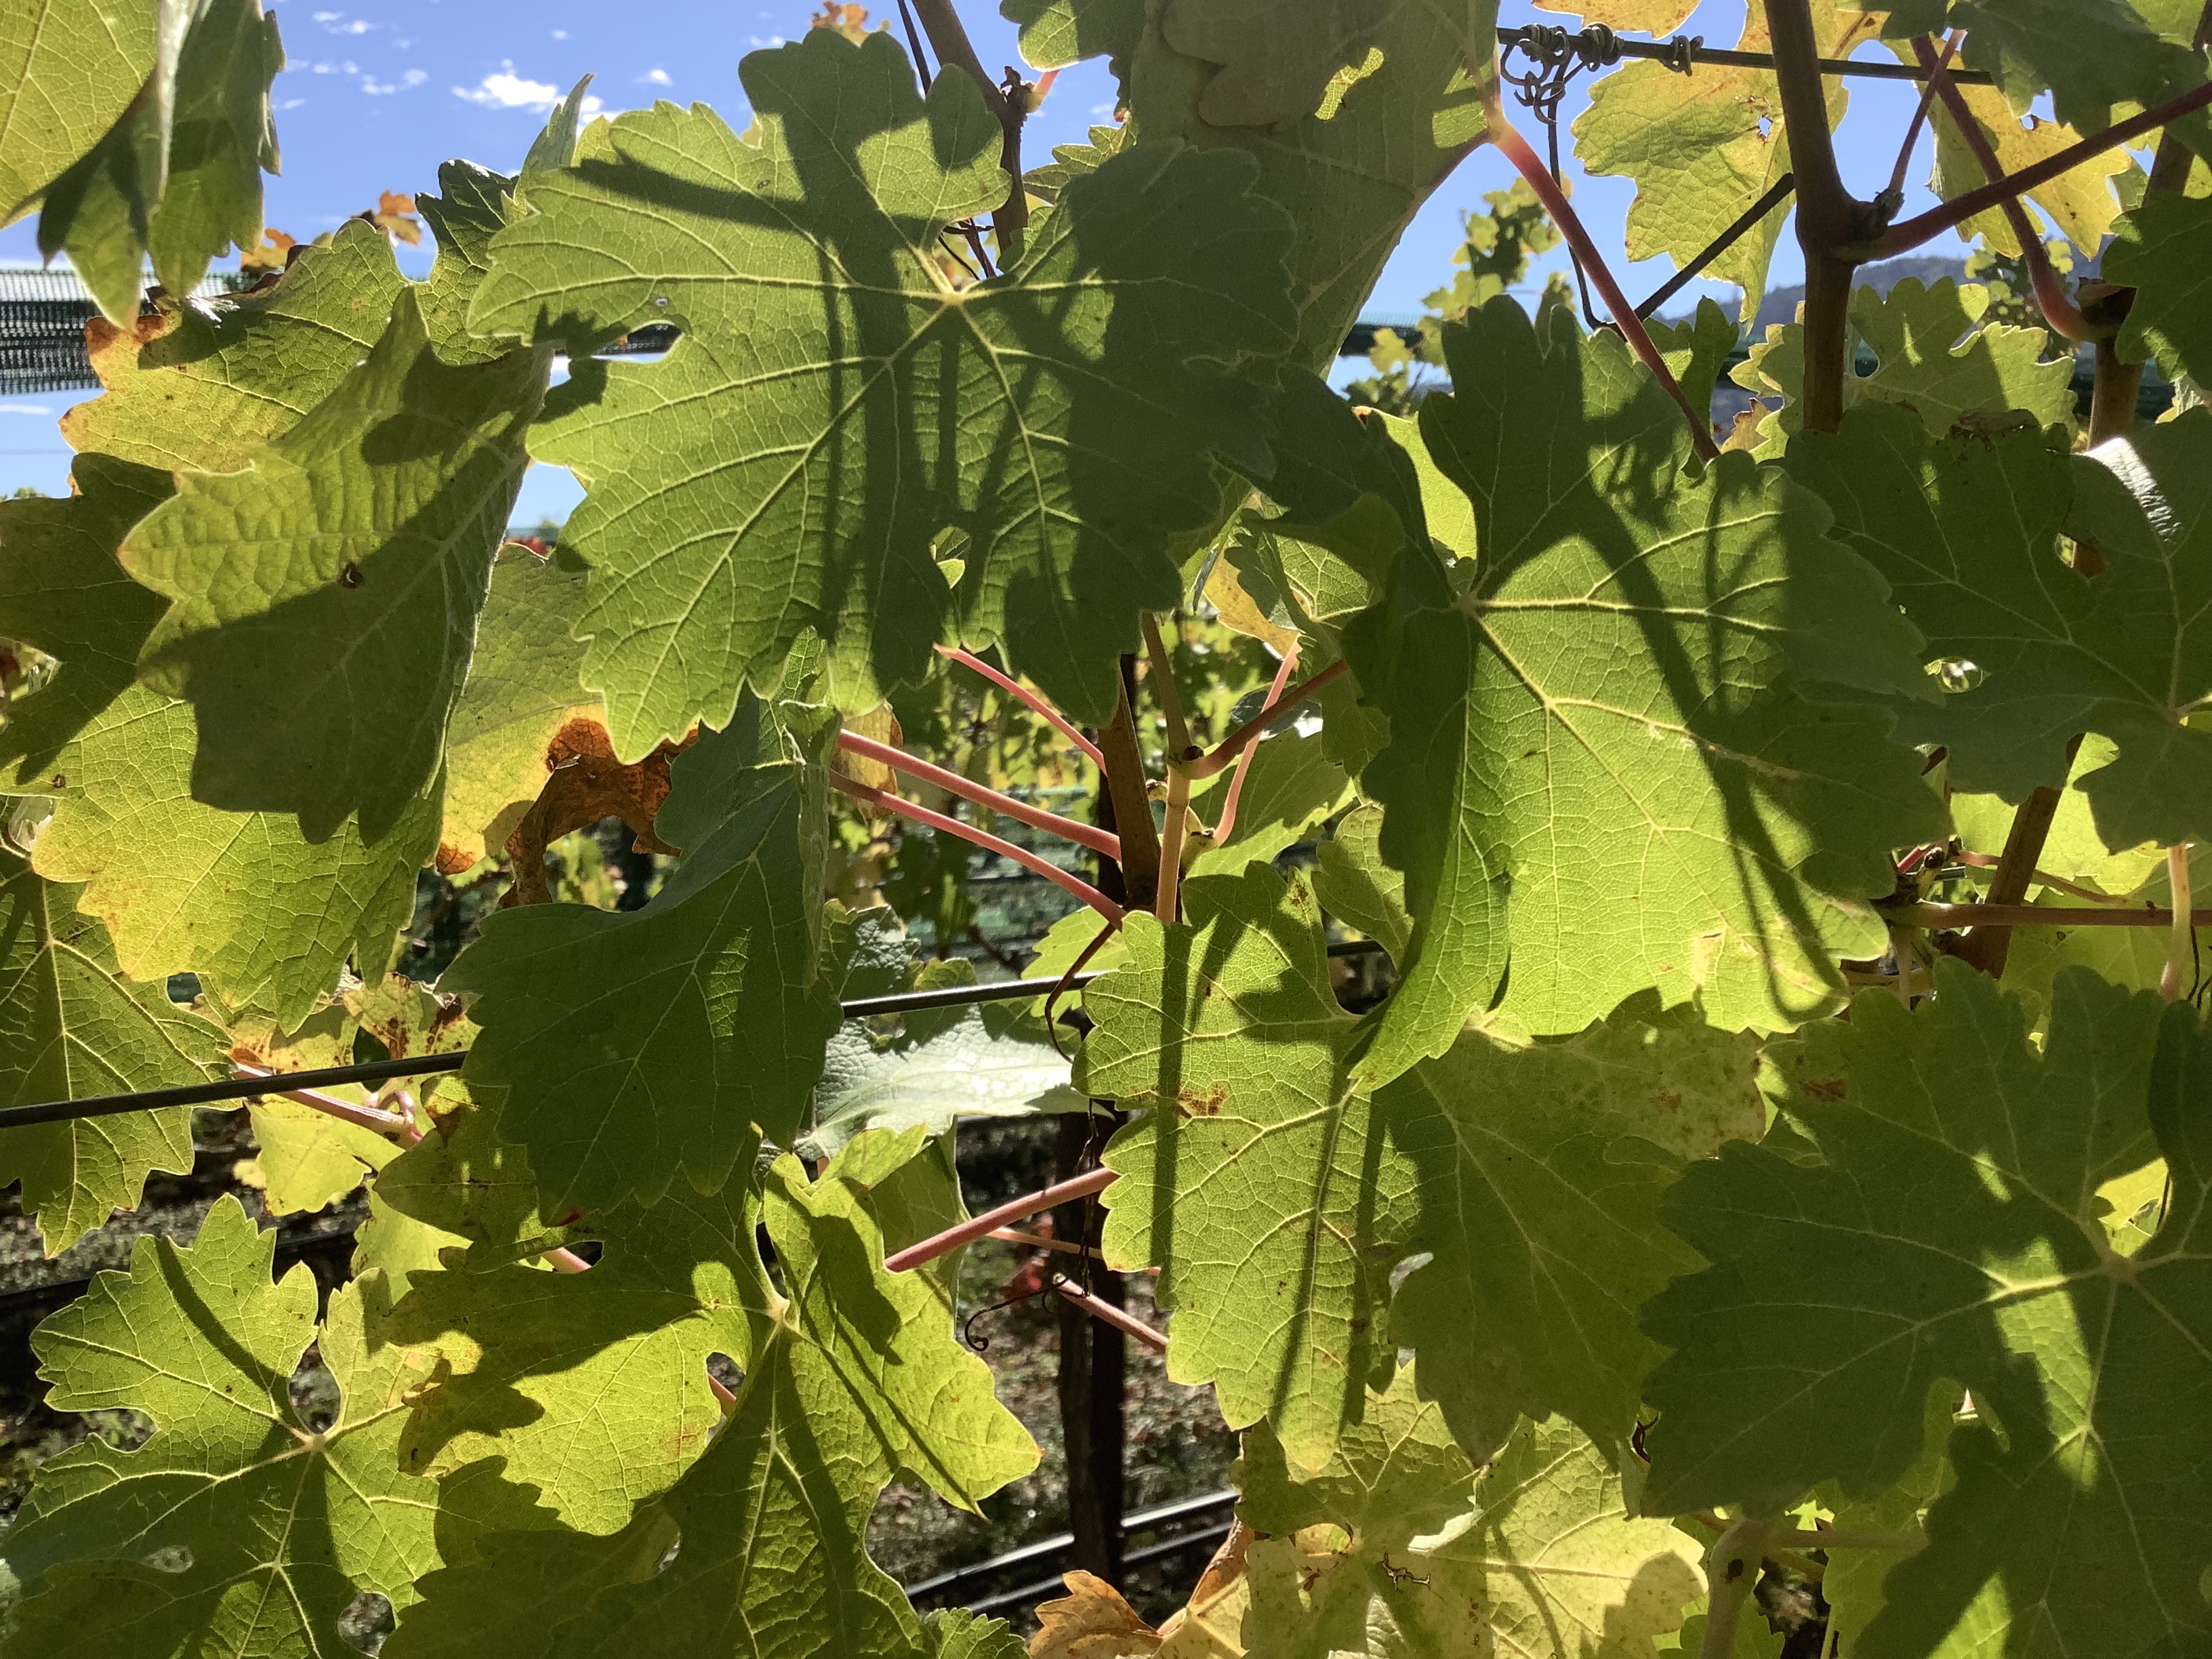
Label: No Virus